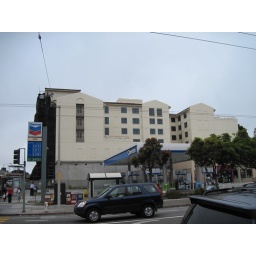
New office of the Institute on Aging under construction. The building will include senior housing.